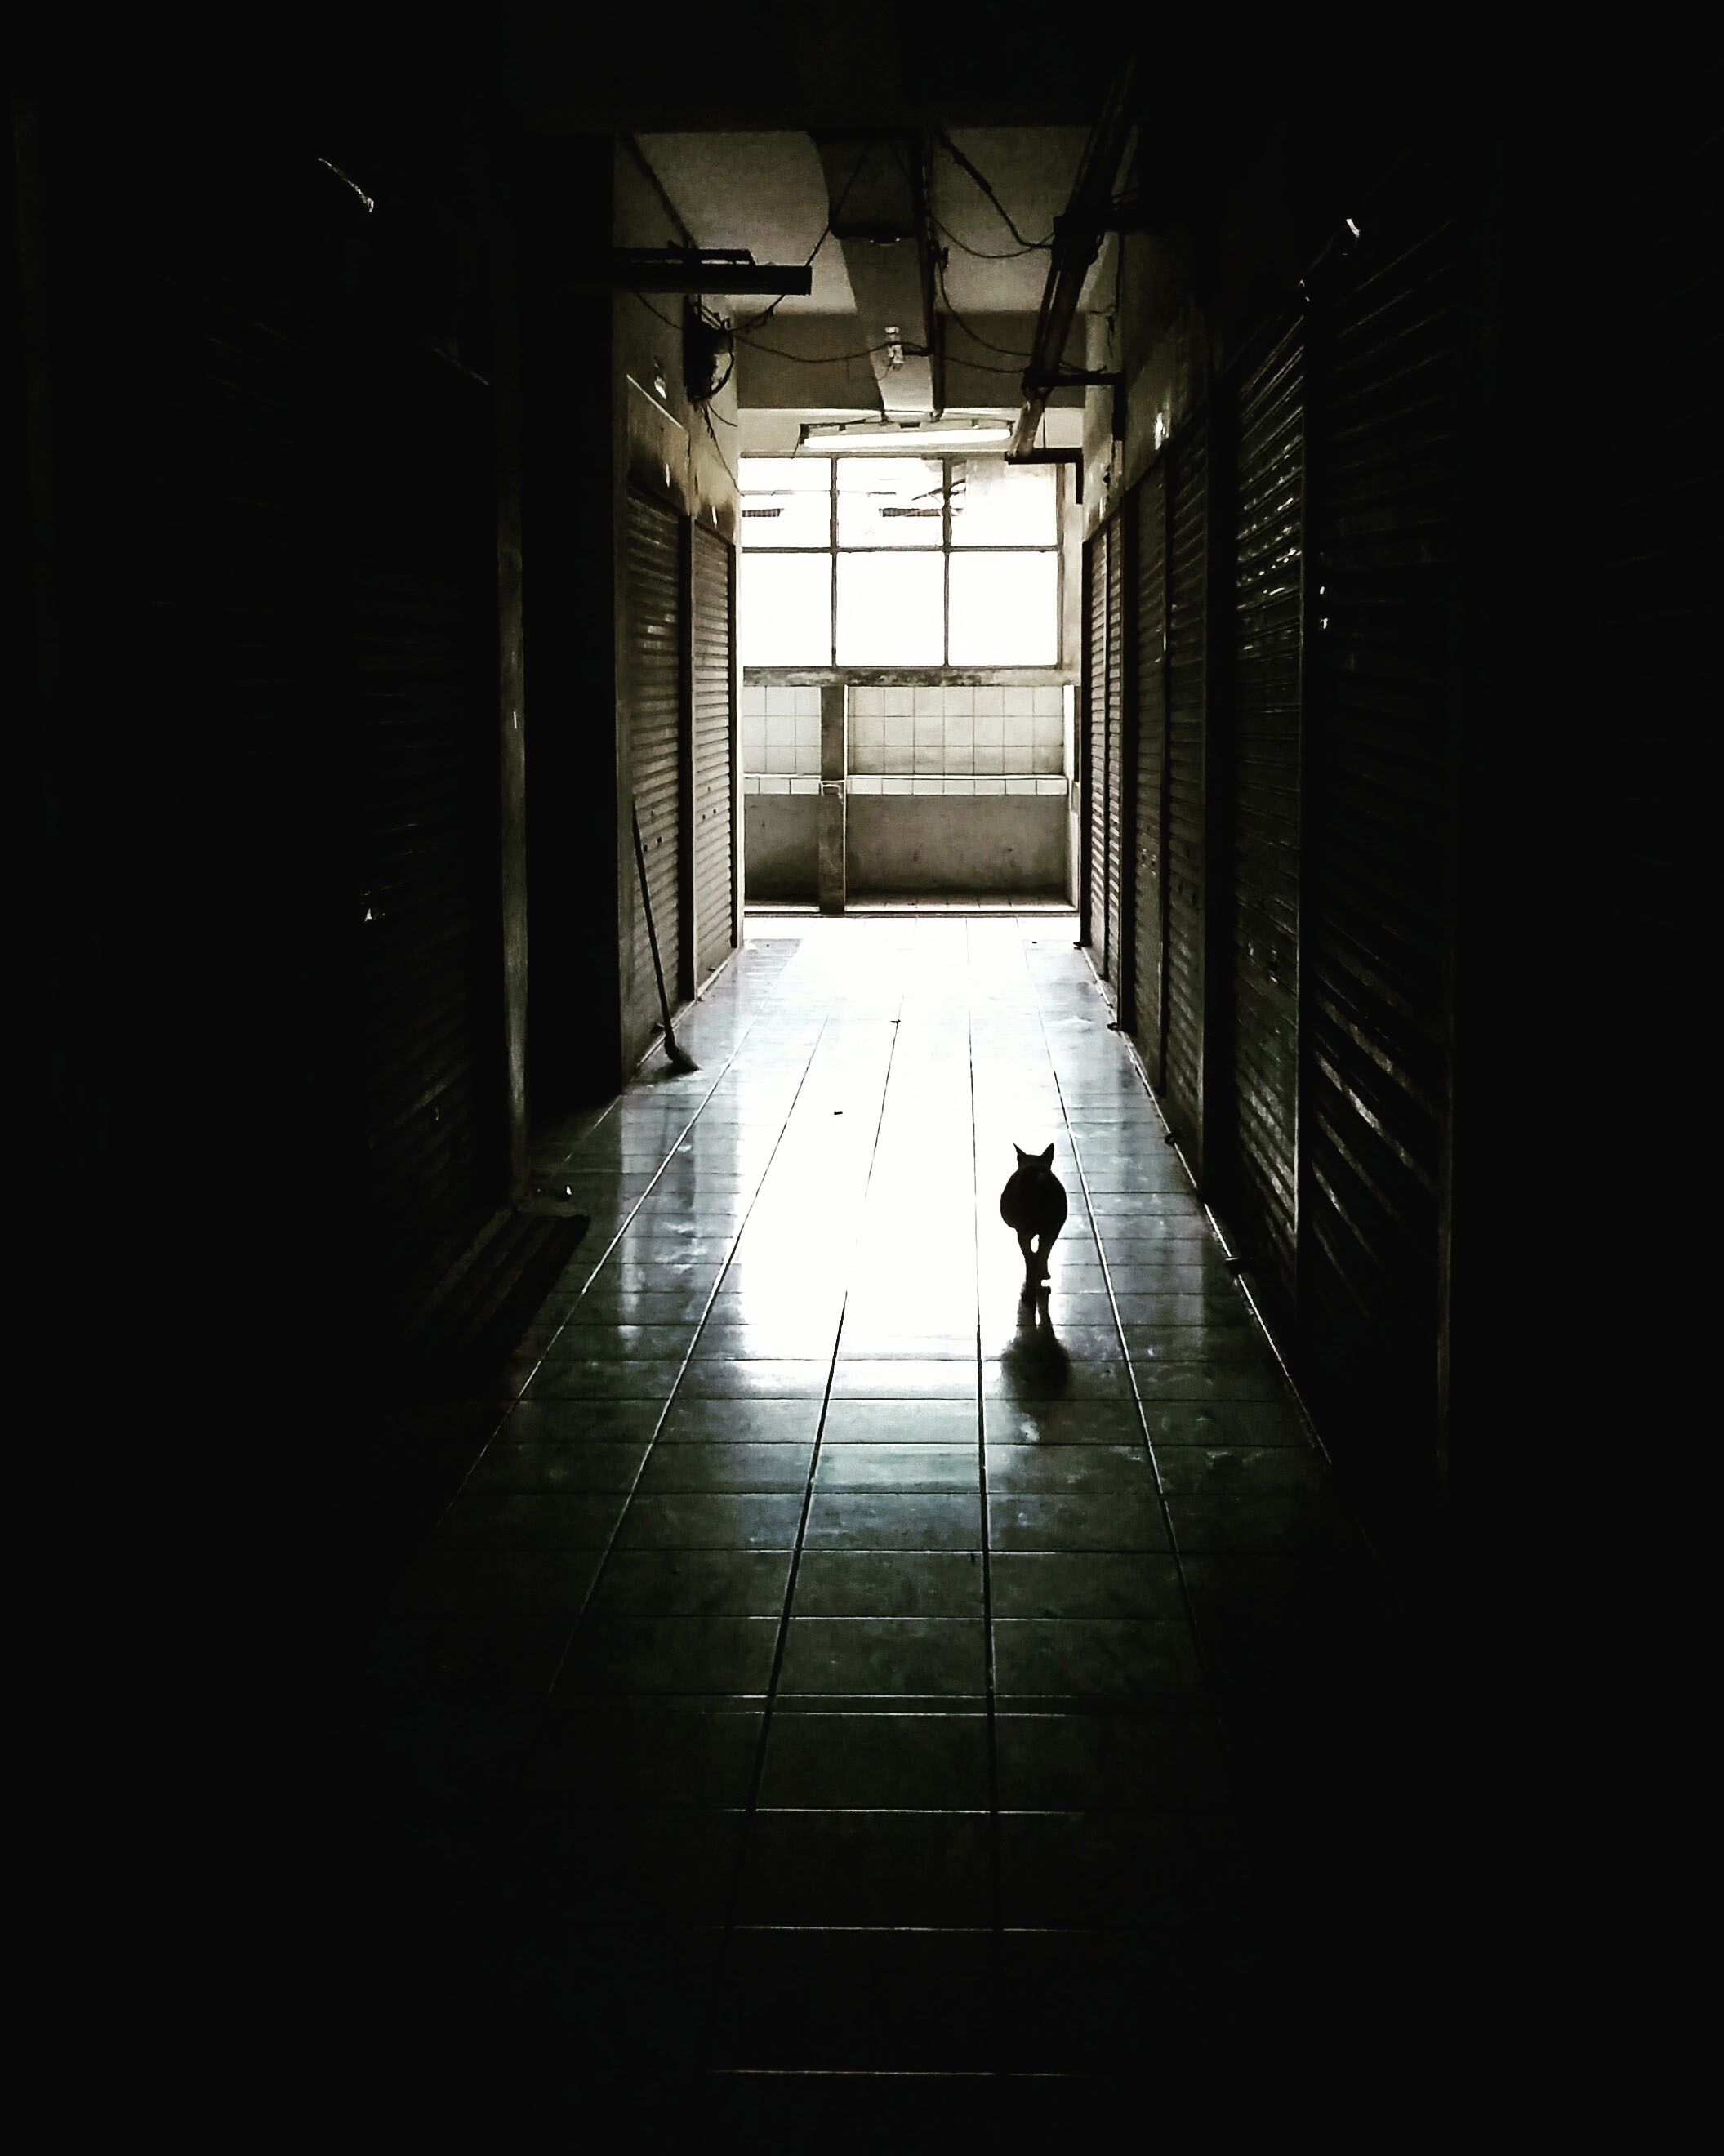
light, white, night, photography, sunlight, dark, pet, reflection, cat, color, shadow, darkness, black, monochrome, symmetry, corridor, tunel, way, image, shape, scarry, monochrome photography